The Feud Maker

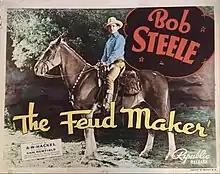
Lobby card

The Feud Maker is a 1938 American Western film directed by Sam Newfield.